Fluorochemical industry

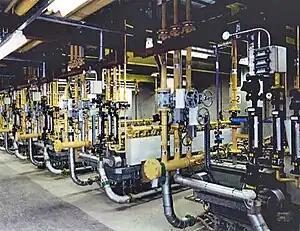
A machine room

Commercial producers of fluorine gas continue to use the method of electrolysis pioneered by Moissan, with some modifications in the cell design. Owing to the gas's corrosiveness, special containment materials and handling precautions are required. Chemical routes to the elemental form were published in 1986.